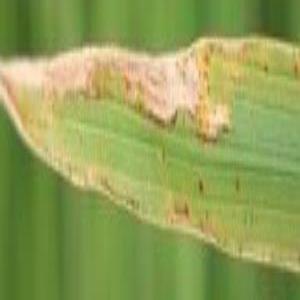
Disease: Bacterialblight